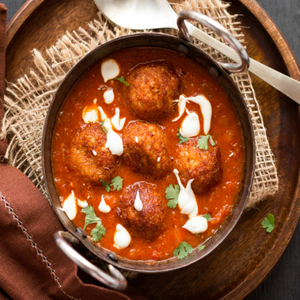
Dish: kofta